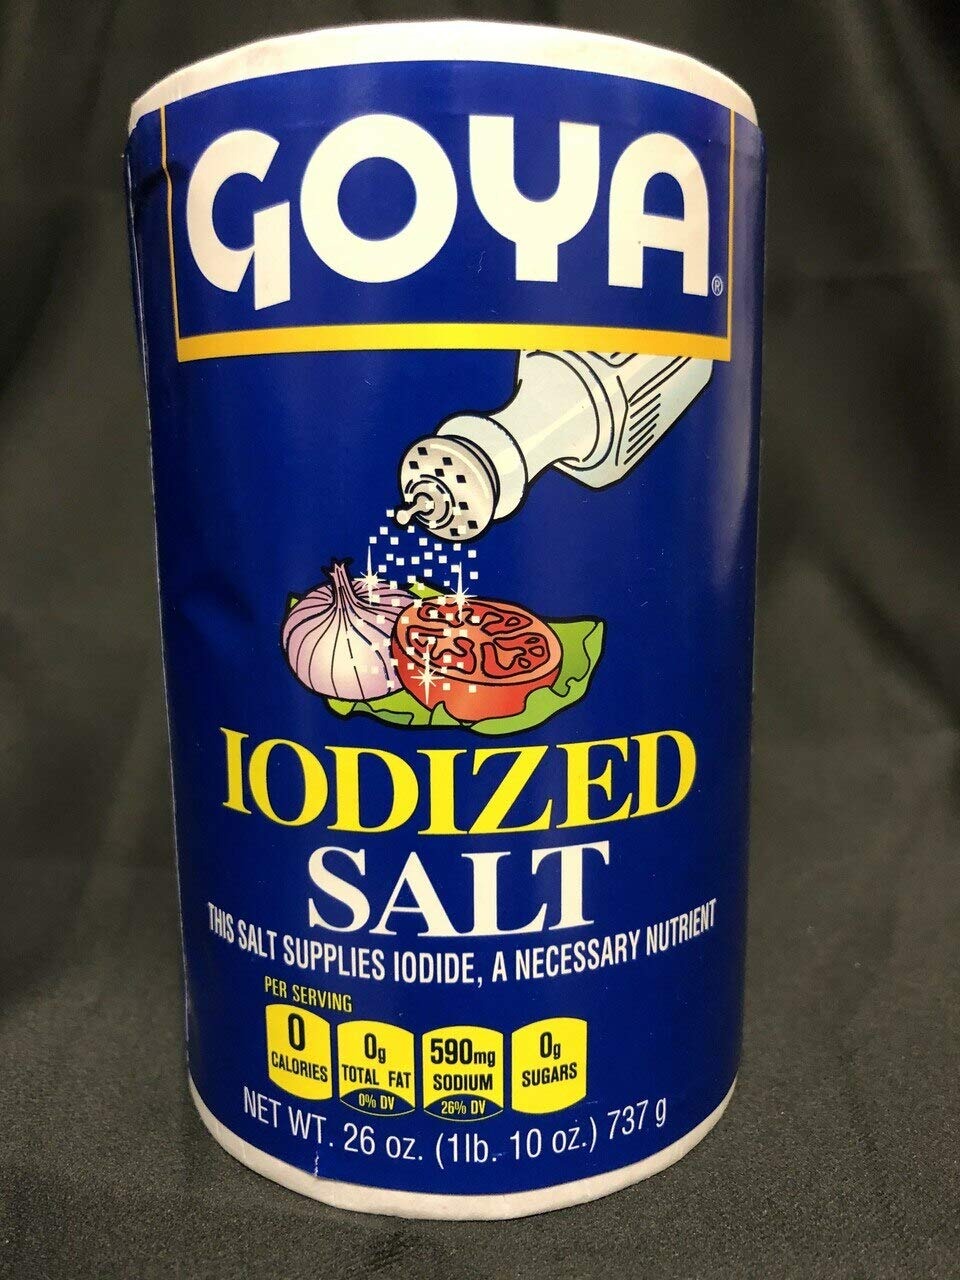
Item Name: Goya Salt 26 oz
Value: 1.0
Unit: Count

Price: 1.775